Ricky Price

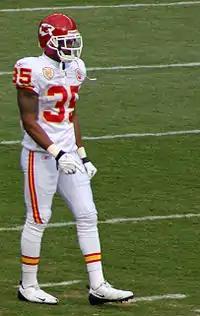
Price with the Chiefs in January, 2010

Ricky Earl Price (born September 16, 1987) is a former American football safety. He was signed by the Chiefs as an undrafted free agent in 2009 and played for the Chiefs in the 2009 and 2010 season. He played college football at Oklahoma State.